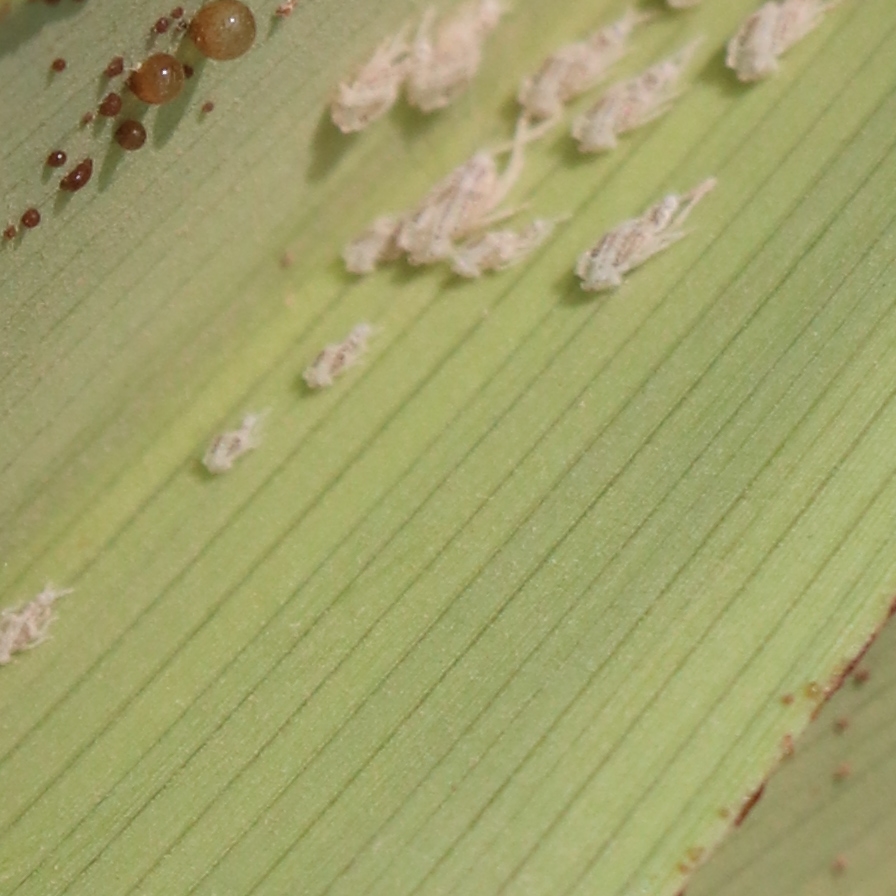
Label: Dubas